Carol Becker

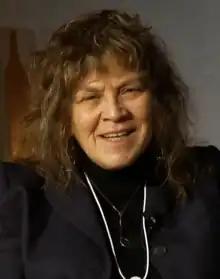
Becker in 2020

Carol Becker is an American writer and academic administrator. She is a professor of the arts and has served as the dean of the Columbia University School of the Arts since 2007.